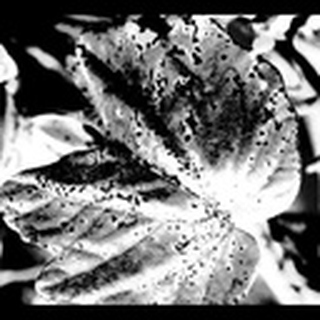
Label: cotton_bacterial_blight